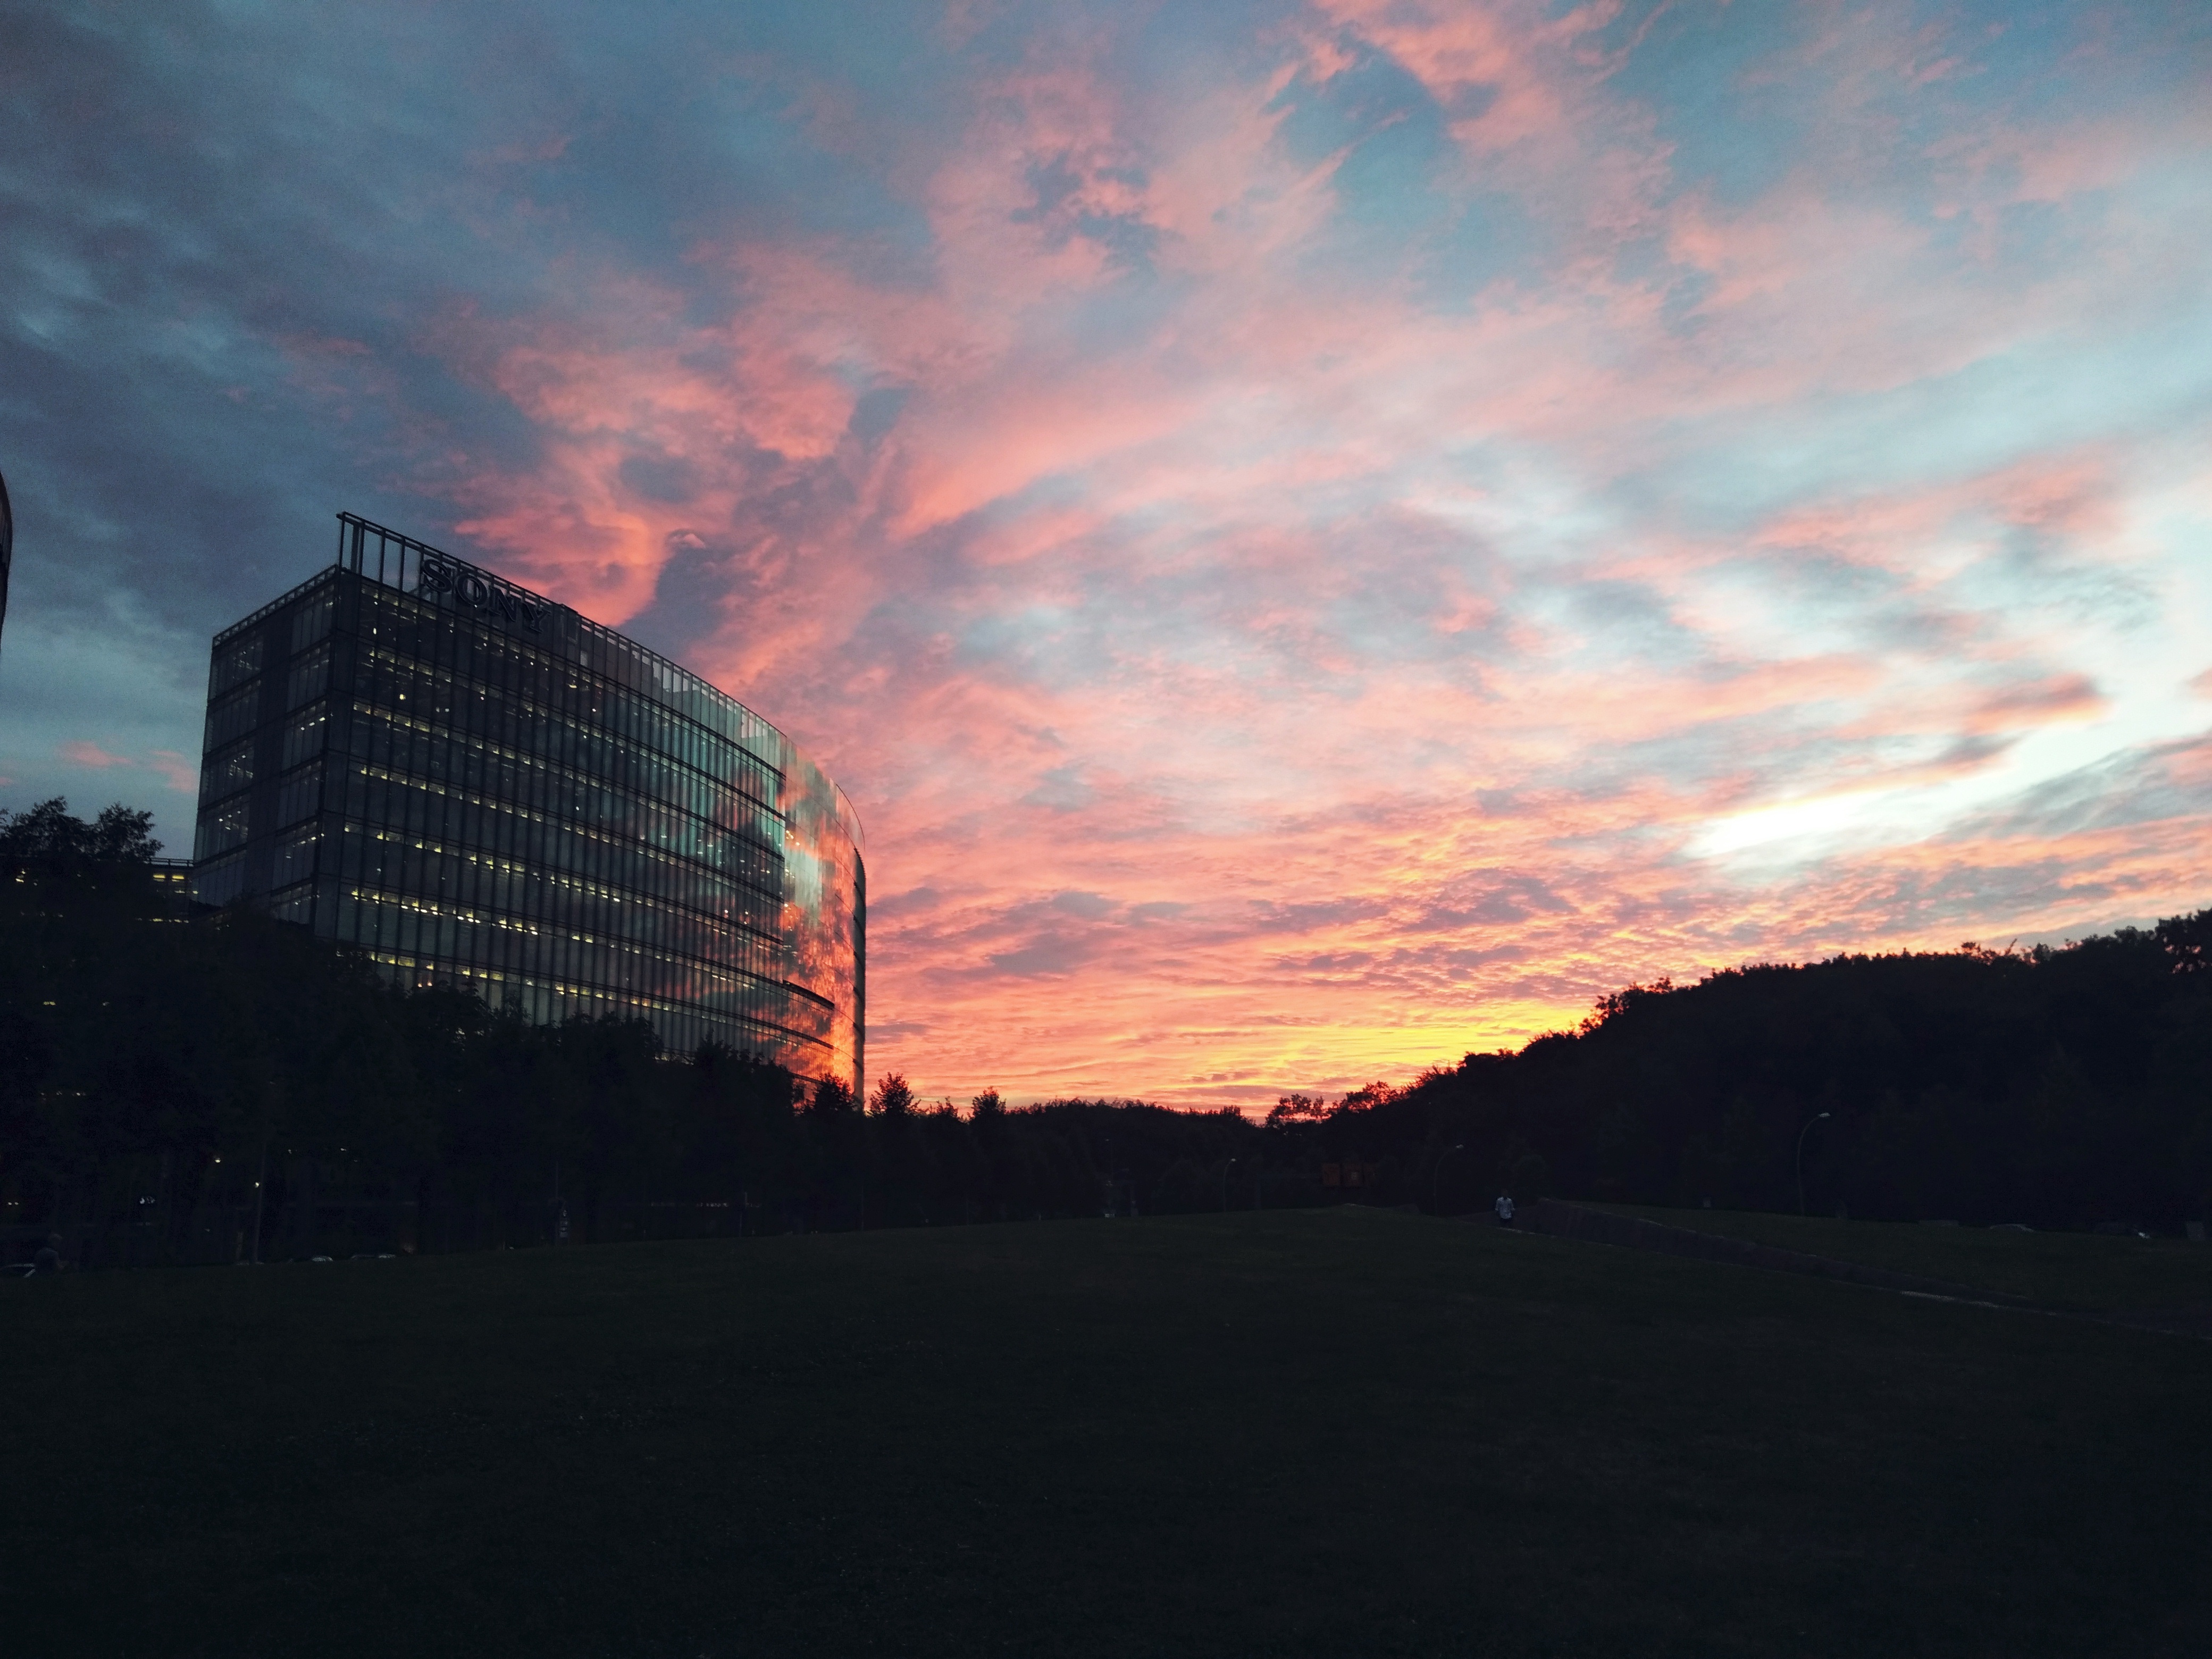
horizon, cloud, sky, sun, sunrise, sunset, sunlight, morning, dawn, dusk, evening, berlin, sony, afterglow, meteorological phenomenon, atmospheric phenomenon